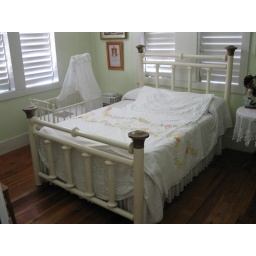
Mama Chea's bedroom in Dede's house